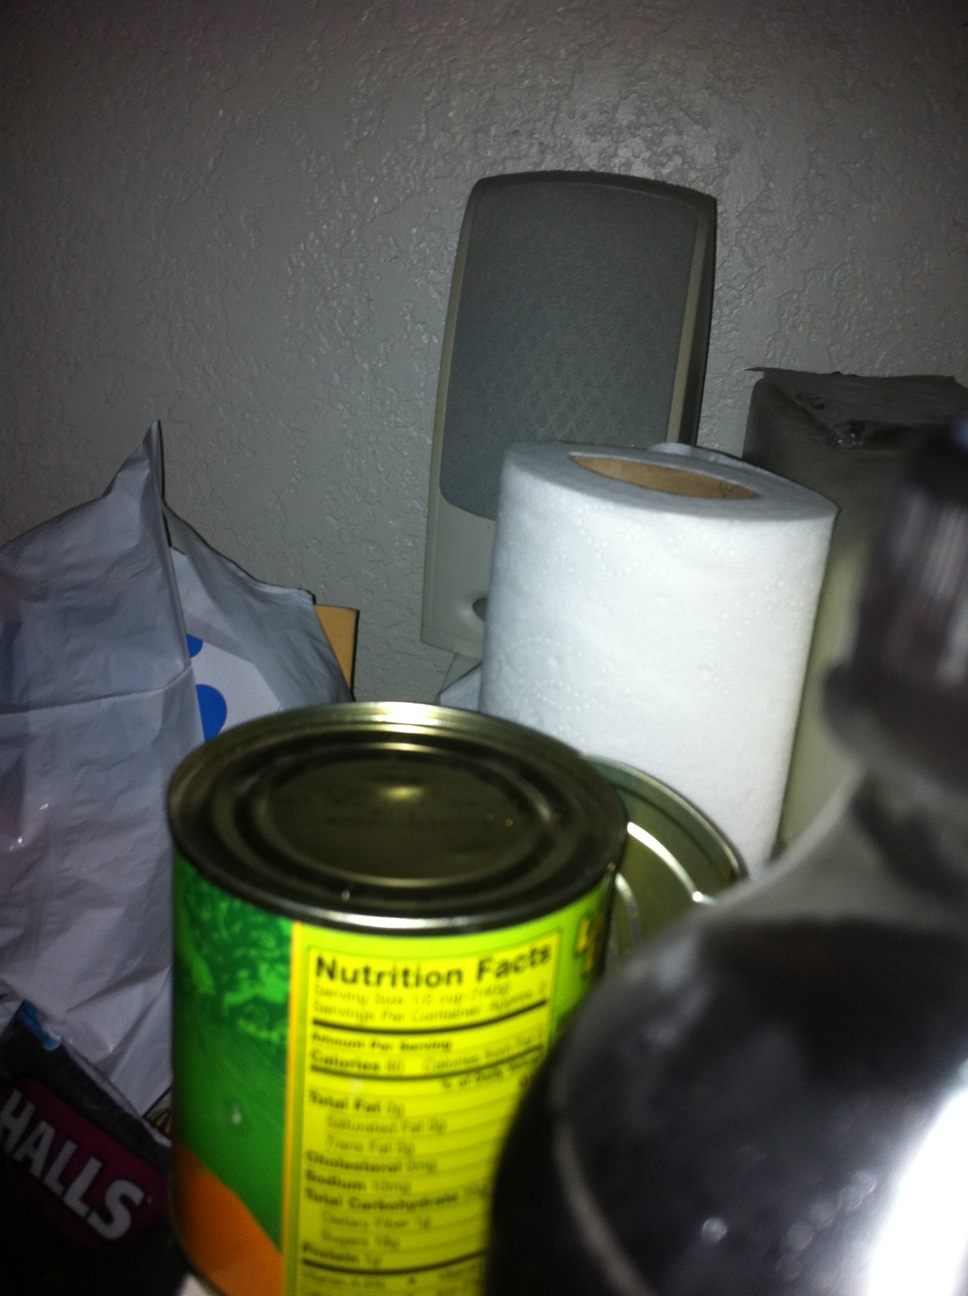Question: What does this bottle say?
Answer: unanswerable